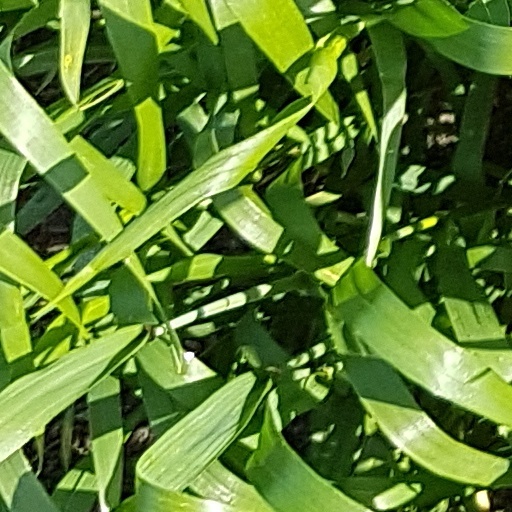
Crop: wheat